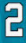
Number: 2